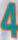
Number: 4